Lloyd Sam

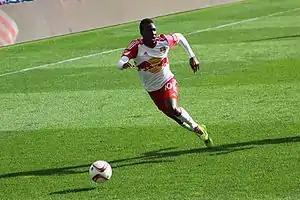
Lloyd Sam in action for New York Red Bulls in 2015

Sam became a professional in 2003, at the age of 18. His first involvement in a Charlton squad came after the Charlton youth team beat Leeds United. His and Osei Sankofa's impressive form for the youth side resulted in a call up to the first team squad against Arsenal, but it was two years before he made his debut for Charlton against Crystal Palace on the final day of the 2004–05 season. Before this, he spent time on loan with Leyton Orient in the Third Division. He later had loan spells with Sheffield Wednesday and Southend United in the Championship.